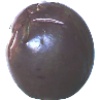
Label: Passion Fruit 1